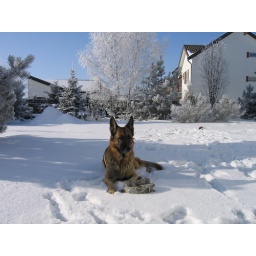
My german shepherd dog in winter garden...with his ball...it was ball now we call this - flat.